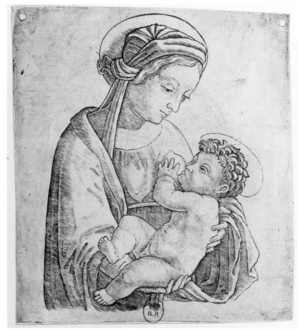
La Madone Litta est un tableau exécuté vers 1490 représentant une Vierge à l'Enfant allaitant. Conçu par Léonard de Vinci, l'exécution finale sur panneau est attribuée soit à Giovanni Antonio Boltraffio soit à Marco d'Oggiono et était destinée à une commande princière.
La Madone Litta est un tableau exécuté vers 1490 représentant une Vierge à l'Enfant allaitant. Conçu par Léonard de Vinci, l'exécution finale sur panneau est attribuée soit à Giovanni Antonio Boltraffio soit à Marco d'Oggiono et était destinée à une commande princière.